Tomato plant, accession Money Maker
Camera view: bottom (45 deg); turntable rotation: 300 degrees
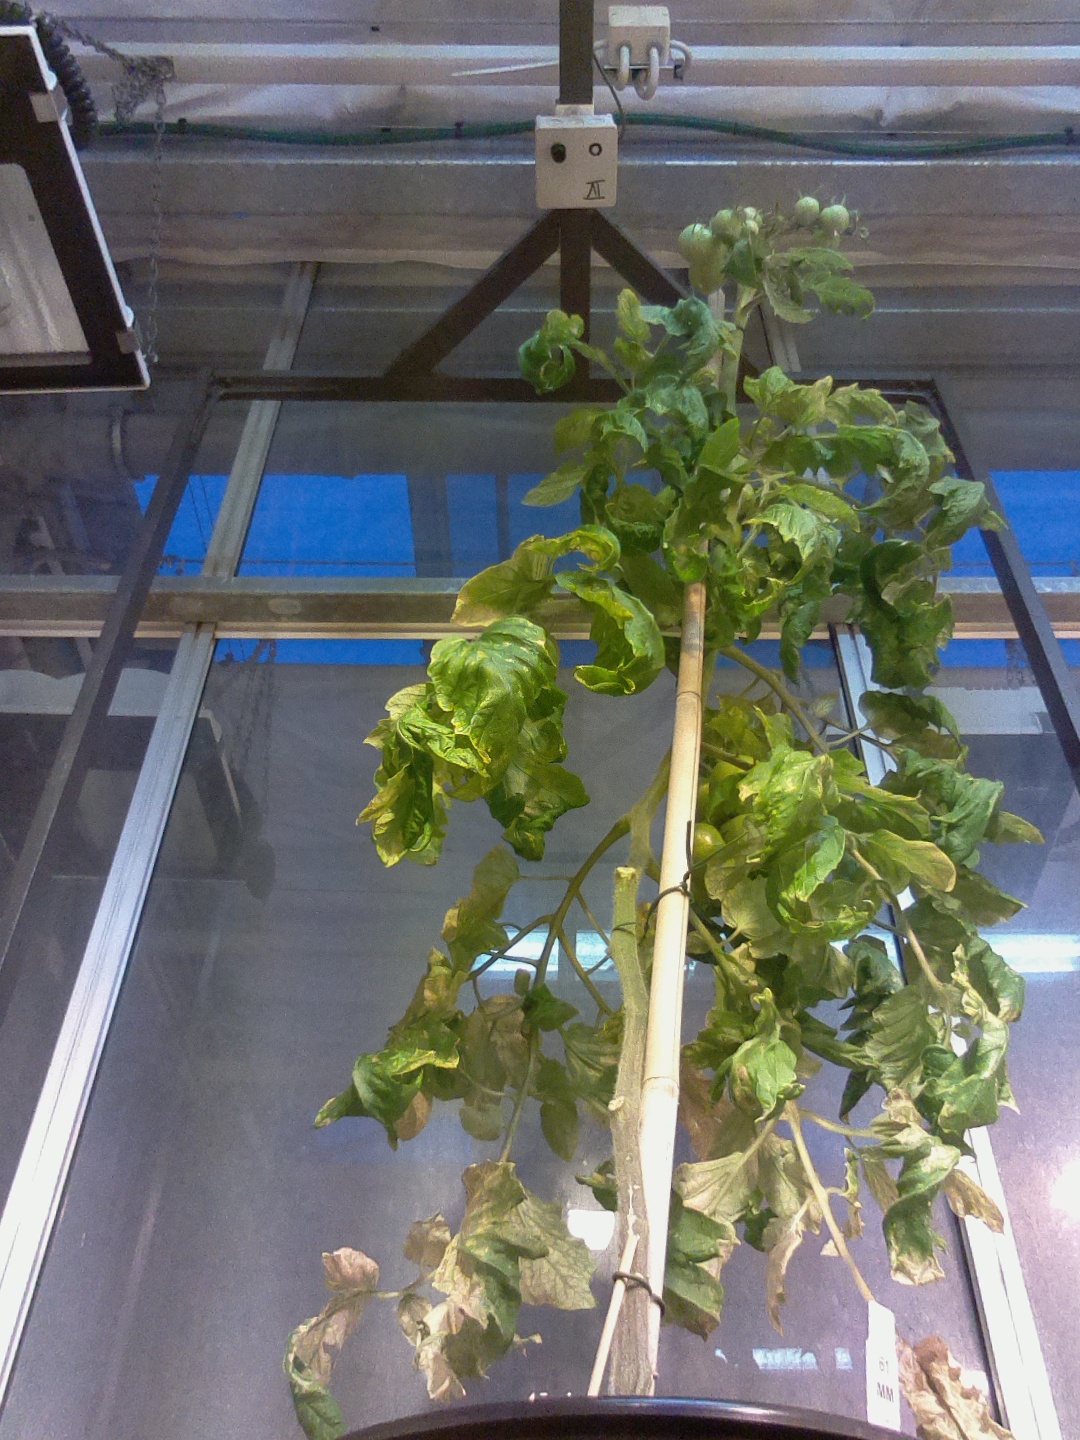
BBCH growth stage 76: 60%-70% of final fruit size